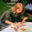
Label: girl